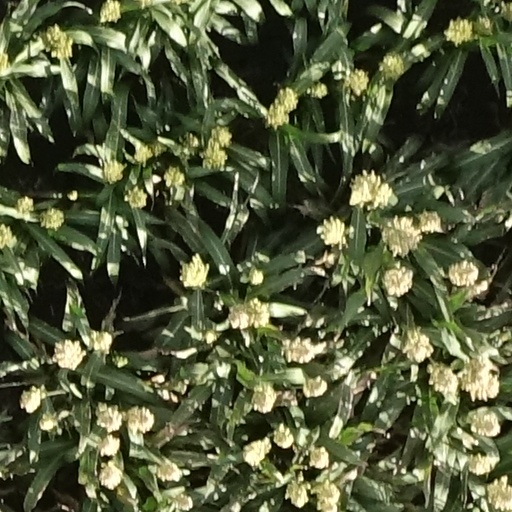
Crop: sorghum